FC Barcelona

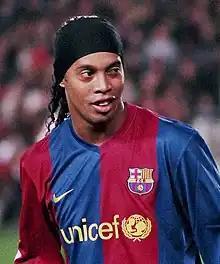
Ronaldinho's arrival in 2003 revitalized the club.

The departures of Núñez and Van Gaal were hardly noticed by the fans when compared to that of Luís Figo, then club vice-captain. Figo had become a cult hero and was considered by Catalans to be one of their own. Barcelona fans, however, were distraught by Figo's decision to join arch-rivals Real Madrid, and, during subsequent visits to Camp Nou, Figo was given an extremely hostile reception. Upon his first return, a piglet's head and a full bottle of whiskey were thrown at him from the crowd. The next three years saw the club in decline, and managers came and went. Van Gaal was replaced by Lorenzo Serra Ferrer who, despite an extensive investment in players in the summer of 2000, presided over a mediocre league campaign and a first-round Champions League exit, and was dismissed late in the season. Long-serving Barcelona deputy coach Carles Rexach was appointed as his replacement, initially on a temporary basis, and managed to at least steer the club to the last Champions League spot on the final day of the season against Valencia via an exceptional performance from Rivaldo, who completed arguably the greatest hat-trick in history with an overhead bicycle kick winner in the final minute to secure qualification.